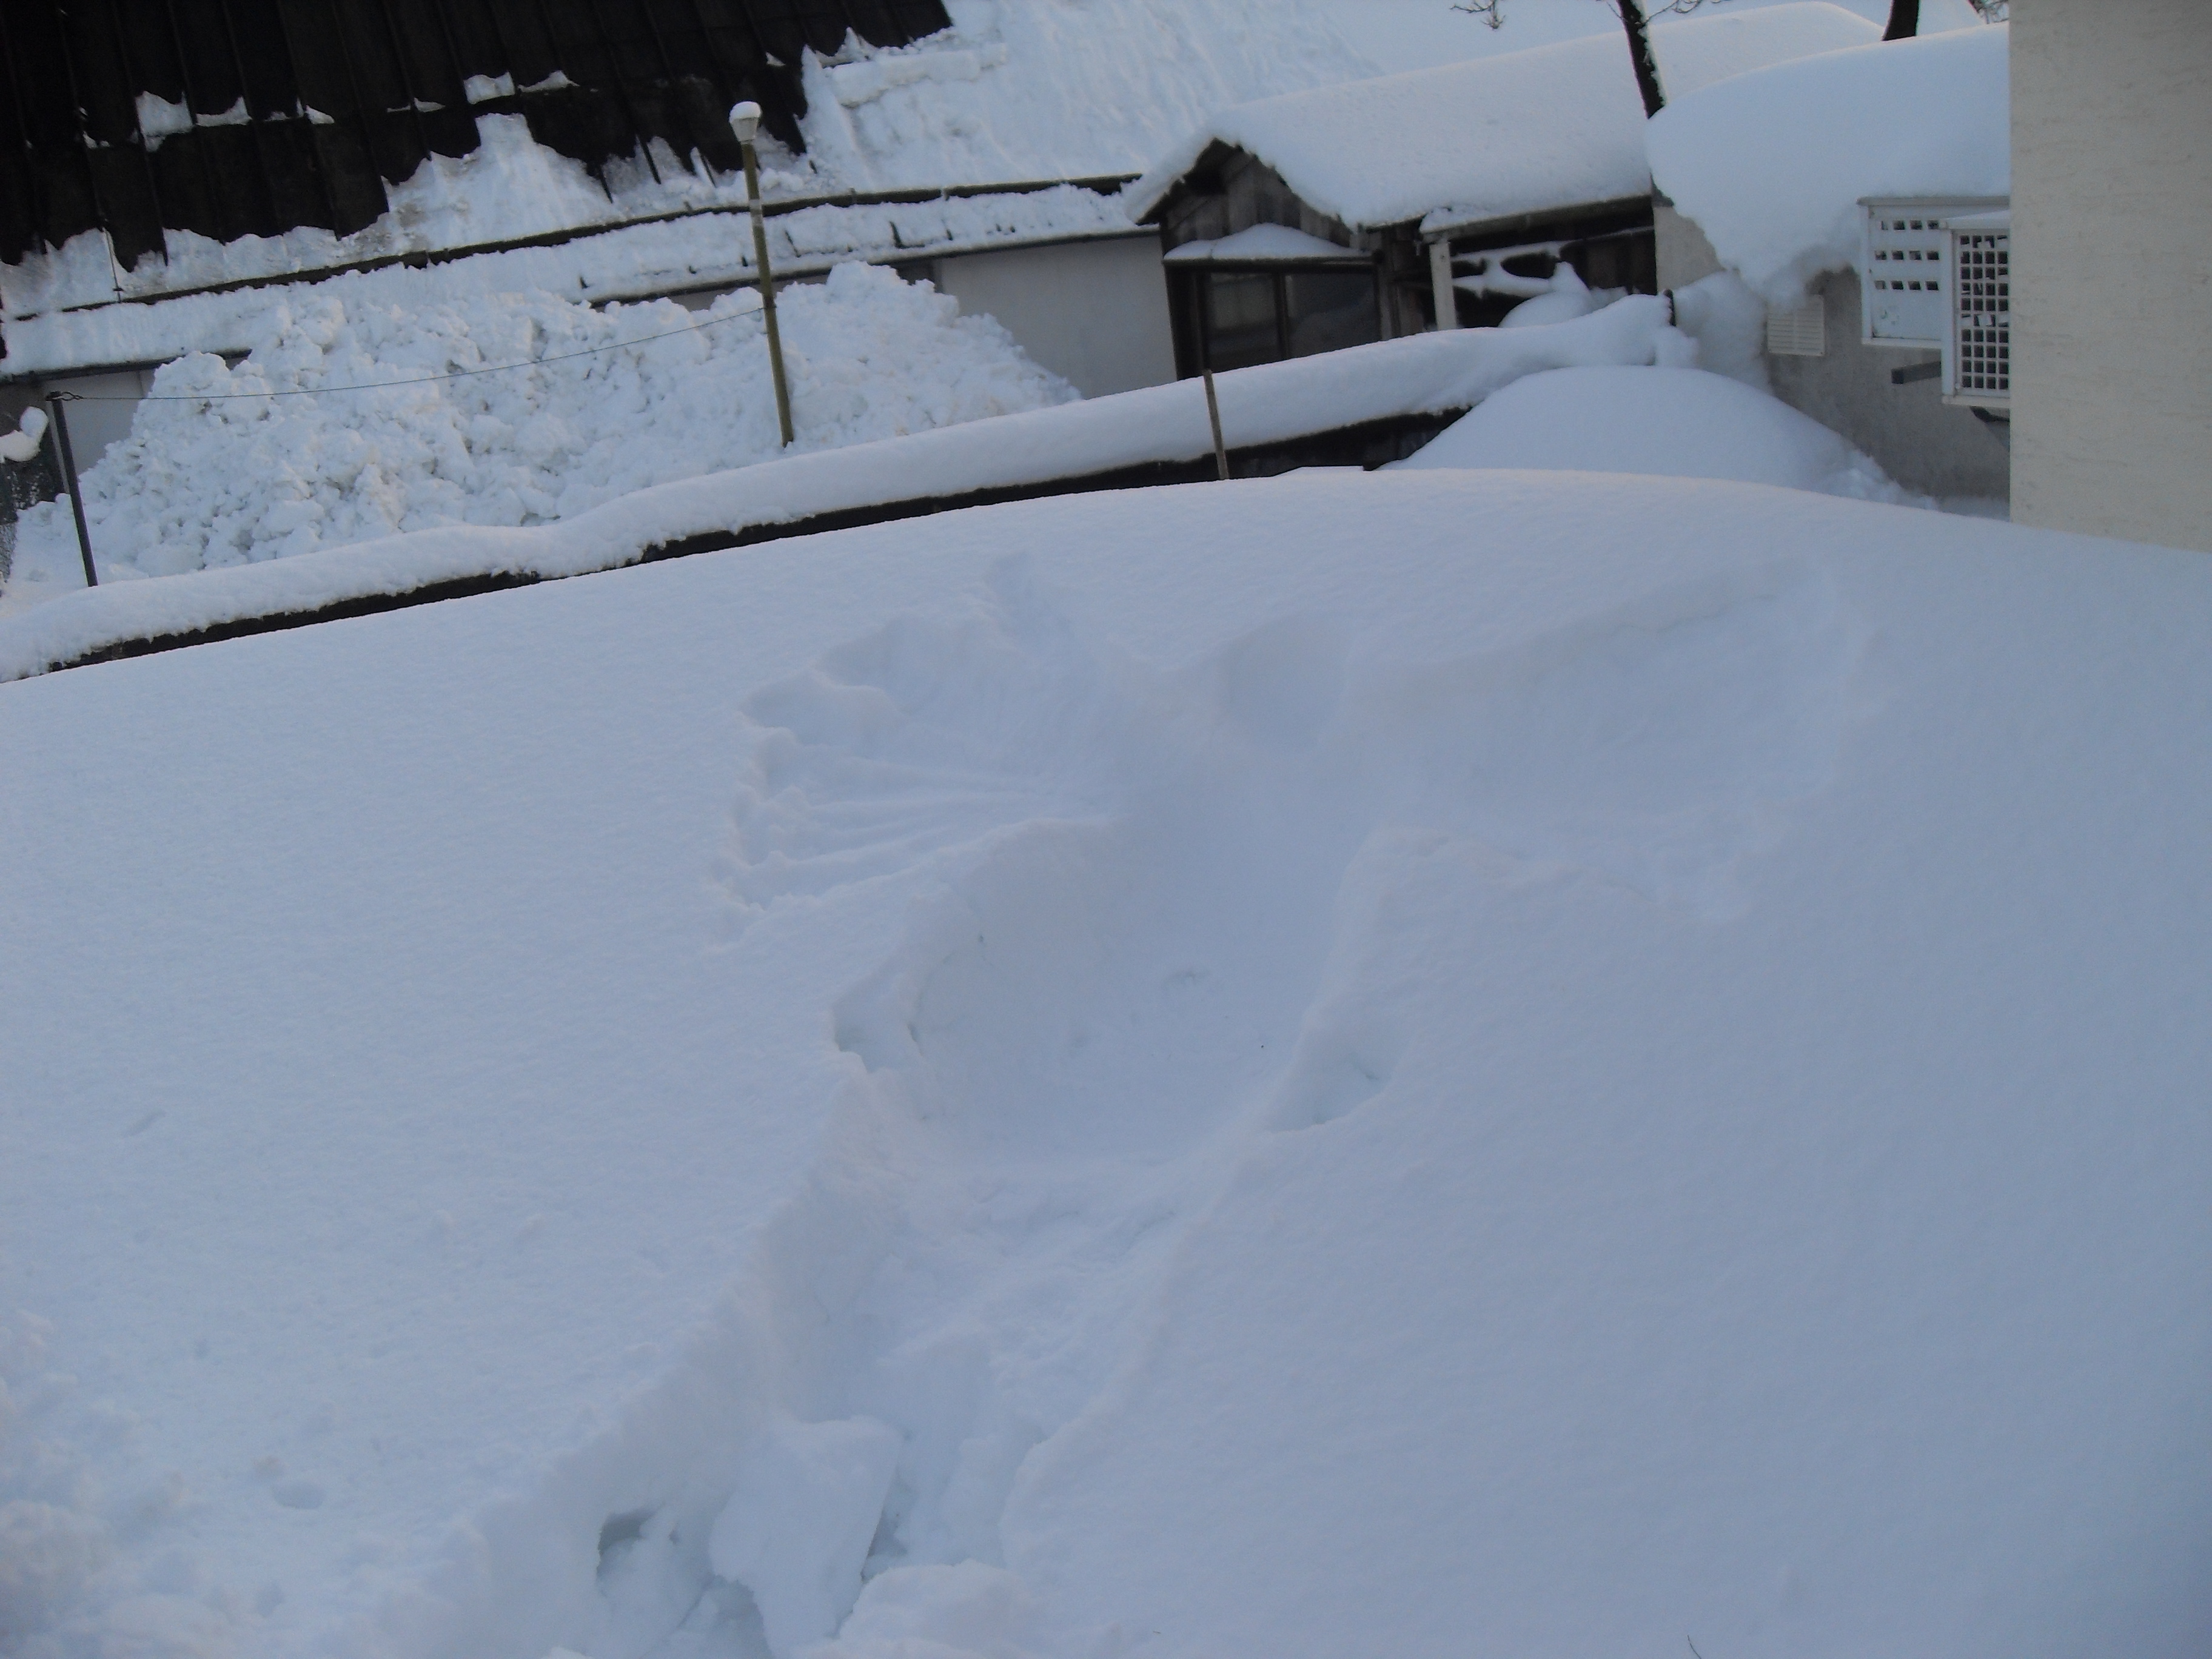
snow, angel, freezing, roof, winter, geological phenomenon, winter storm, blizzard, ice, sky, automotive exterior